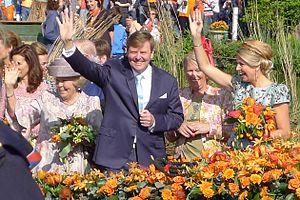
Willem-Alexander, né le 27 avril 1967 à Utrecht, est roi des Pays-Bas depuis le 30 avril 2013.